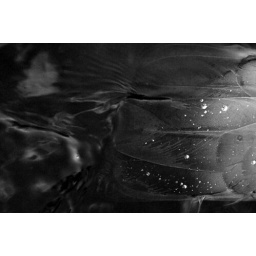
Dead bird in river